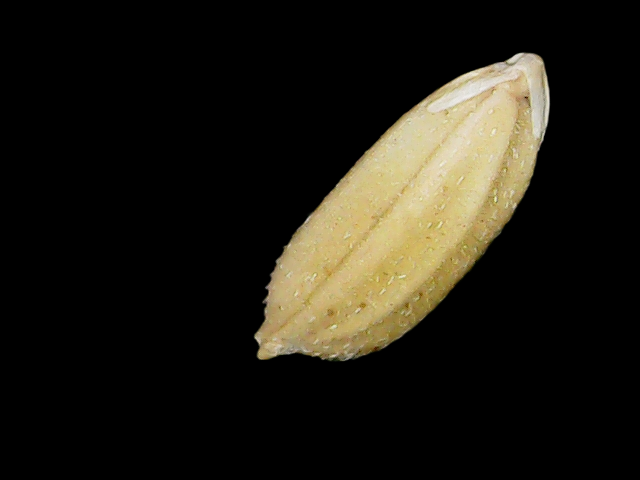
Rice variety: Bd33